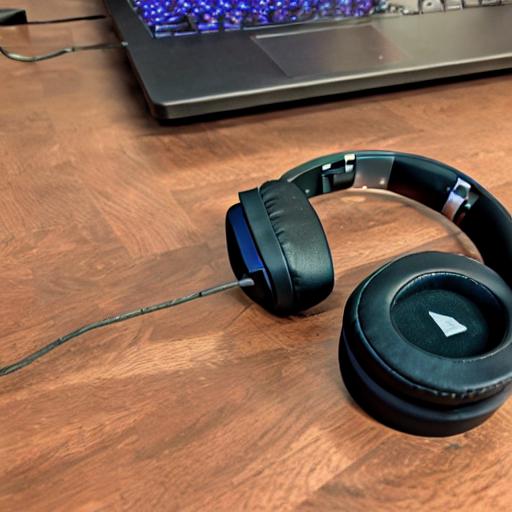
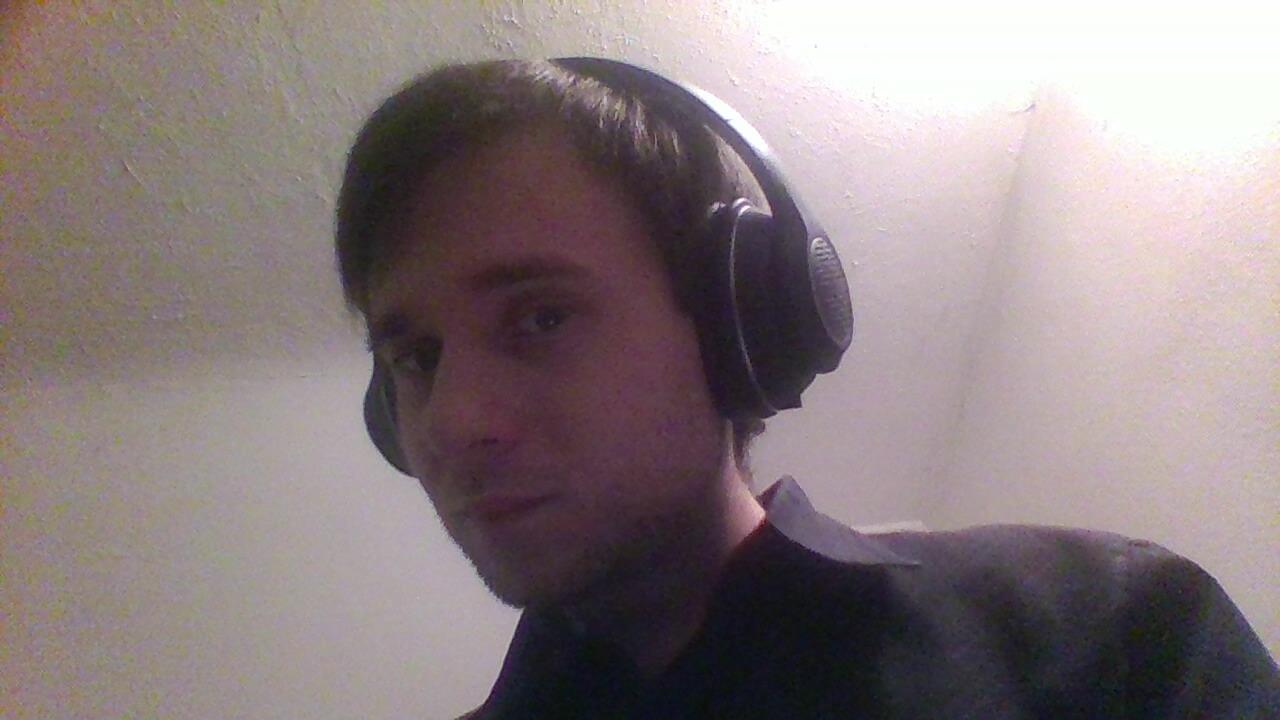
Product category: headphones
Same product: no